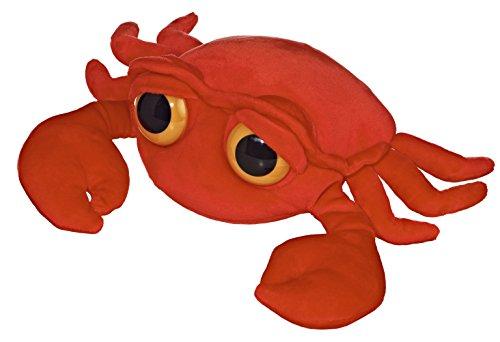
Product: Aurora World Dreamy Eyes Plush Carefree Crab, 10"
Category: Toys & Games | Stuffed Animals & Plush Toys | Stuffed Animals & Teddy Bears
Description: Wide eye.
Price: $13.31
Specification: ProductDimensions:10x8x5inches|ItemWeight:6.4ounces|ShippingWeight:6.4ounces(Viewshippingratesandpolicies)|DomesticShipping:ItemcanbeshippedwithinU.S.|InternationalShipping:ThisitemcanbeshippedtoselectcountriesoutsideoftheU.S.LearnMore|ASIN:B006UPHY3U|Itemmodelnumber:21220|Manufacturerrecommendedage:36months-15years